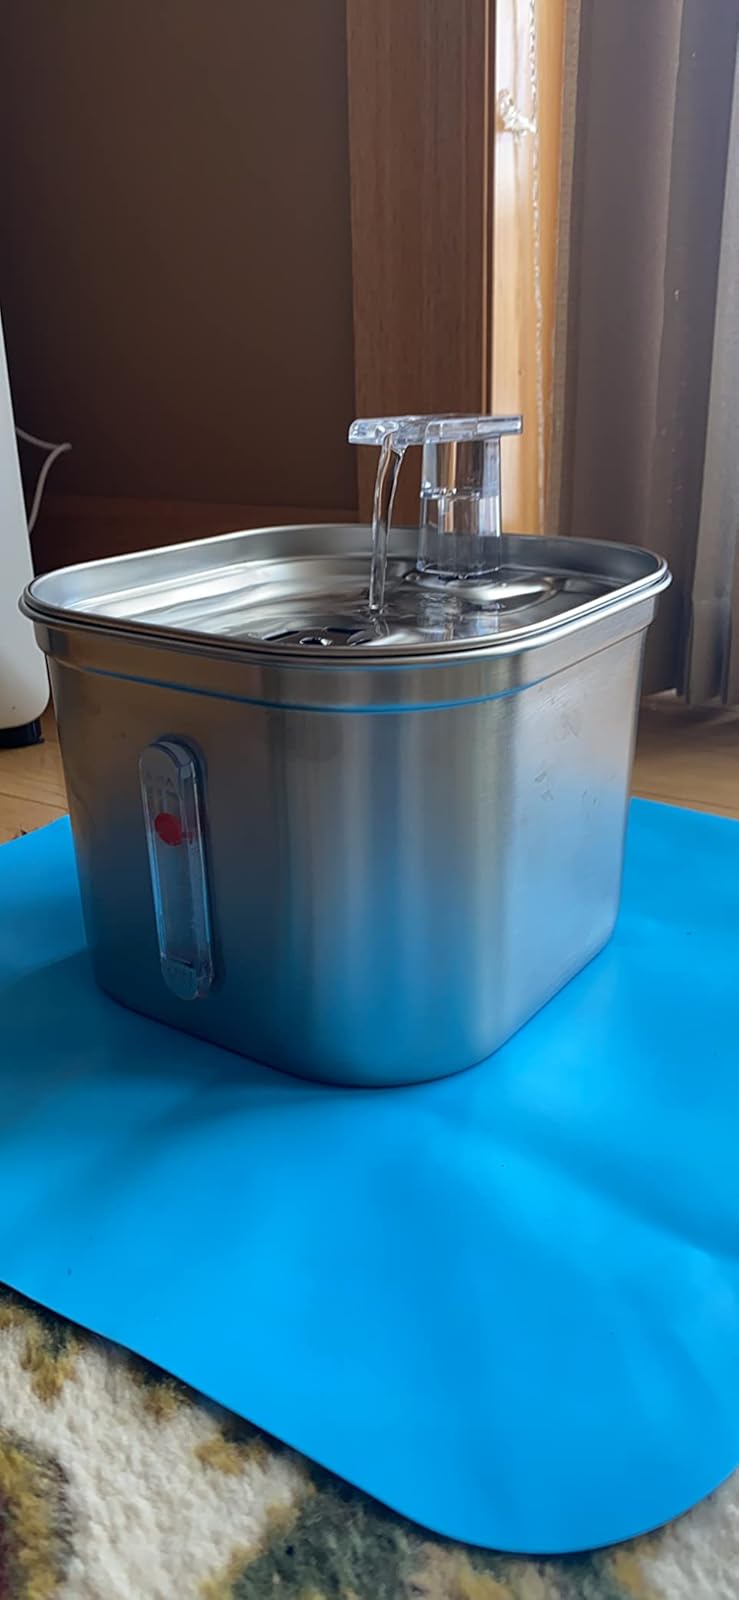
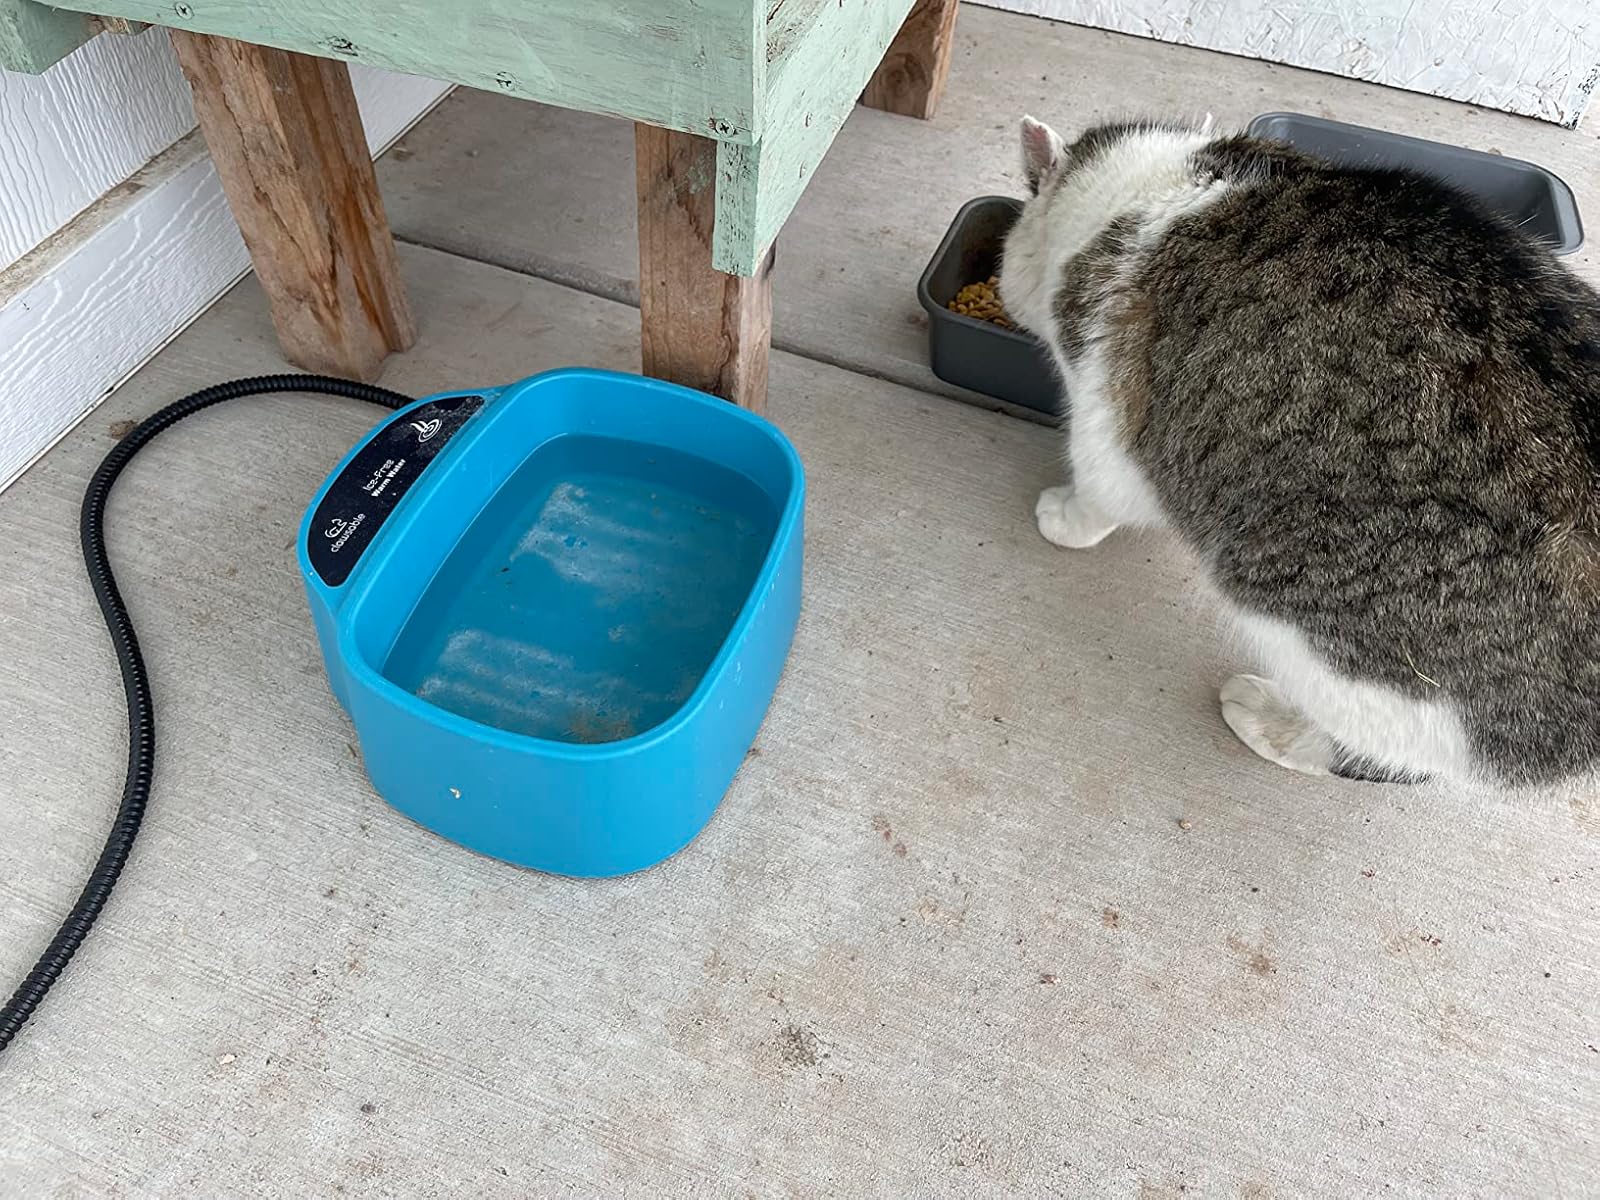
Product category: items_bowl
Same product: no